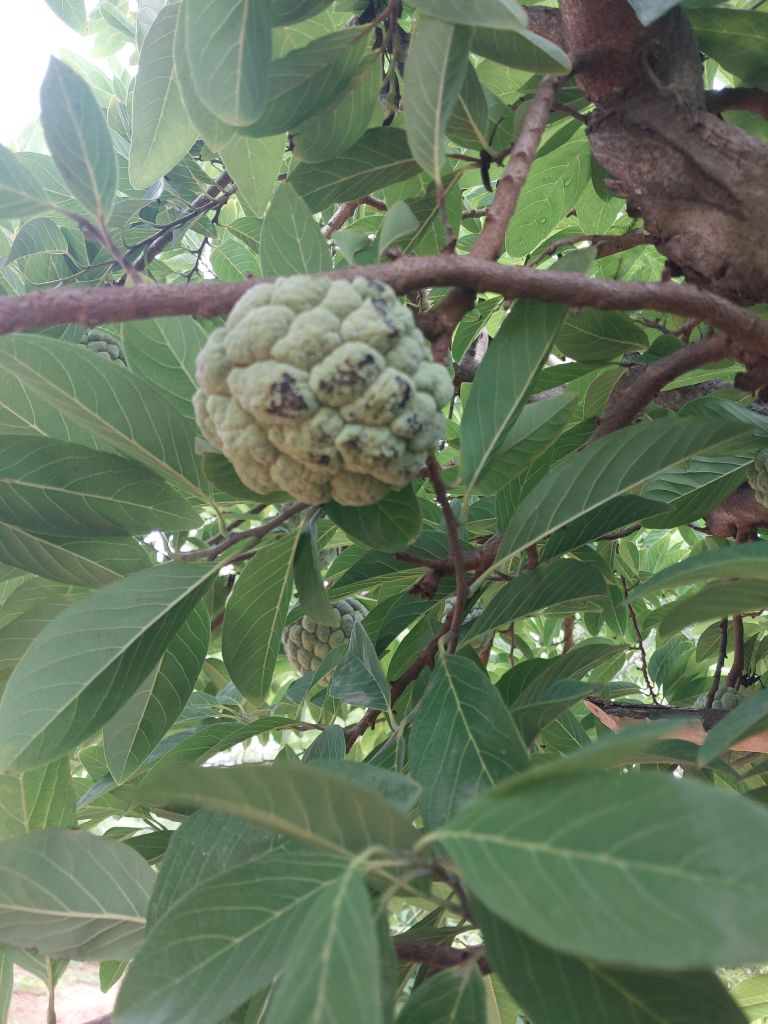
Disease label: Blank Canker